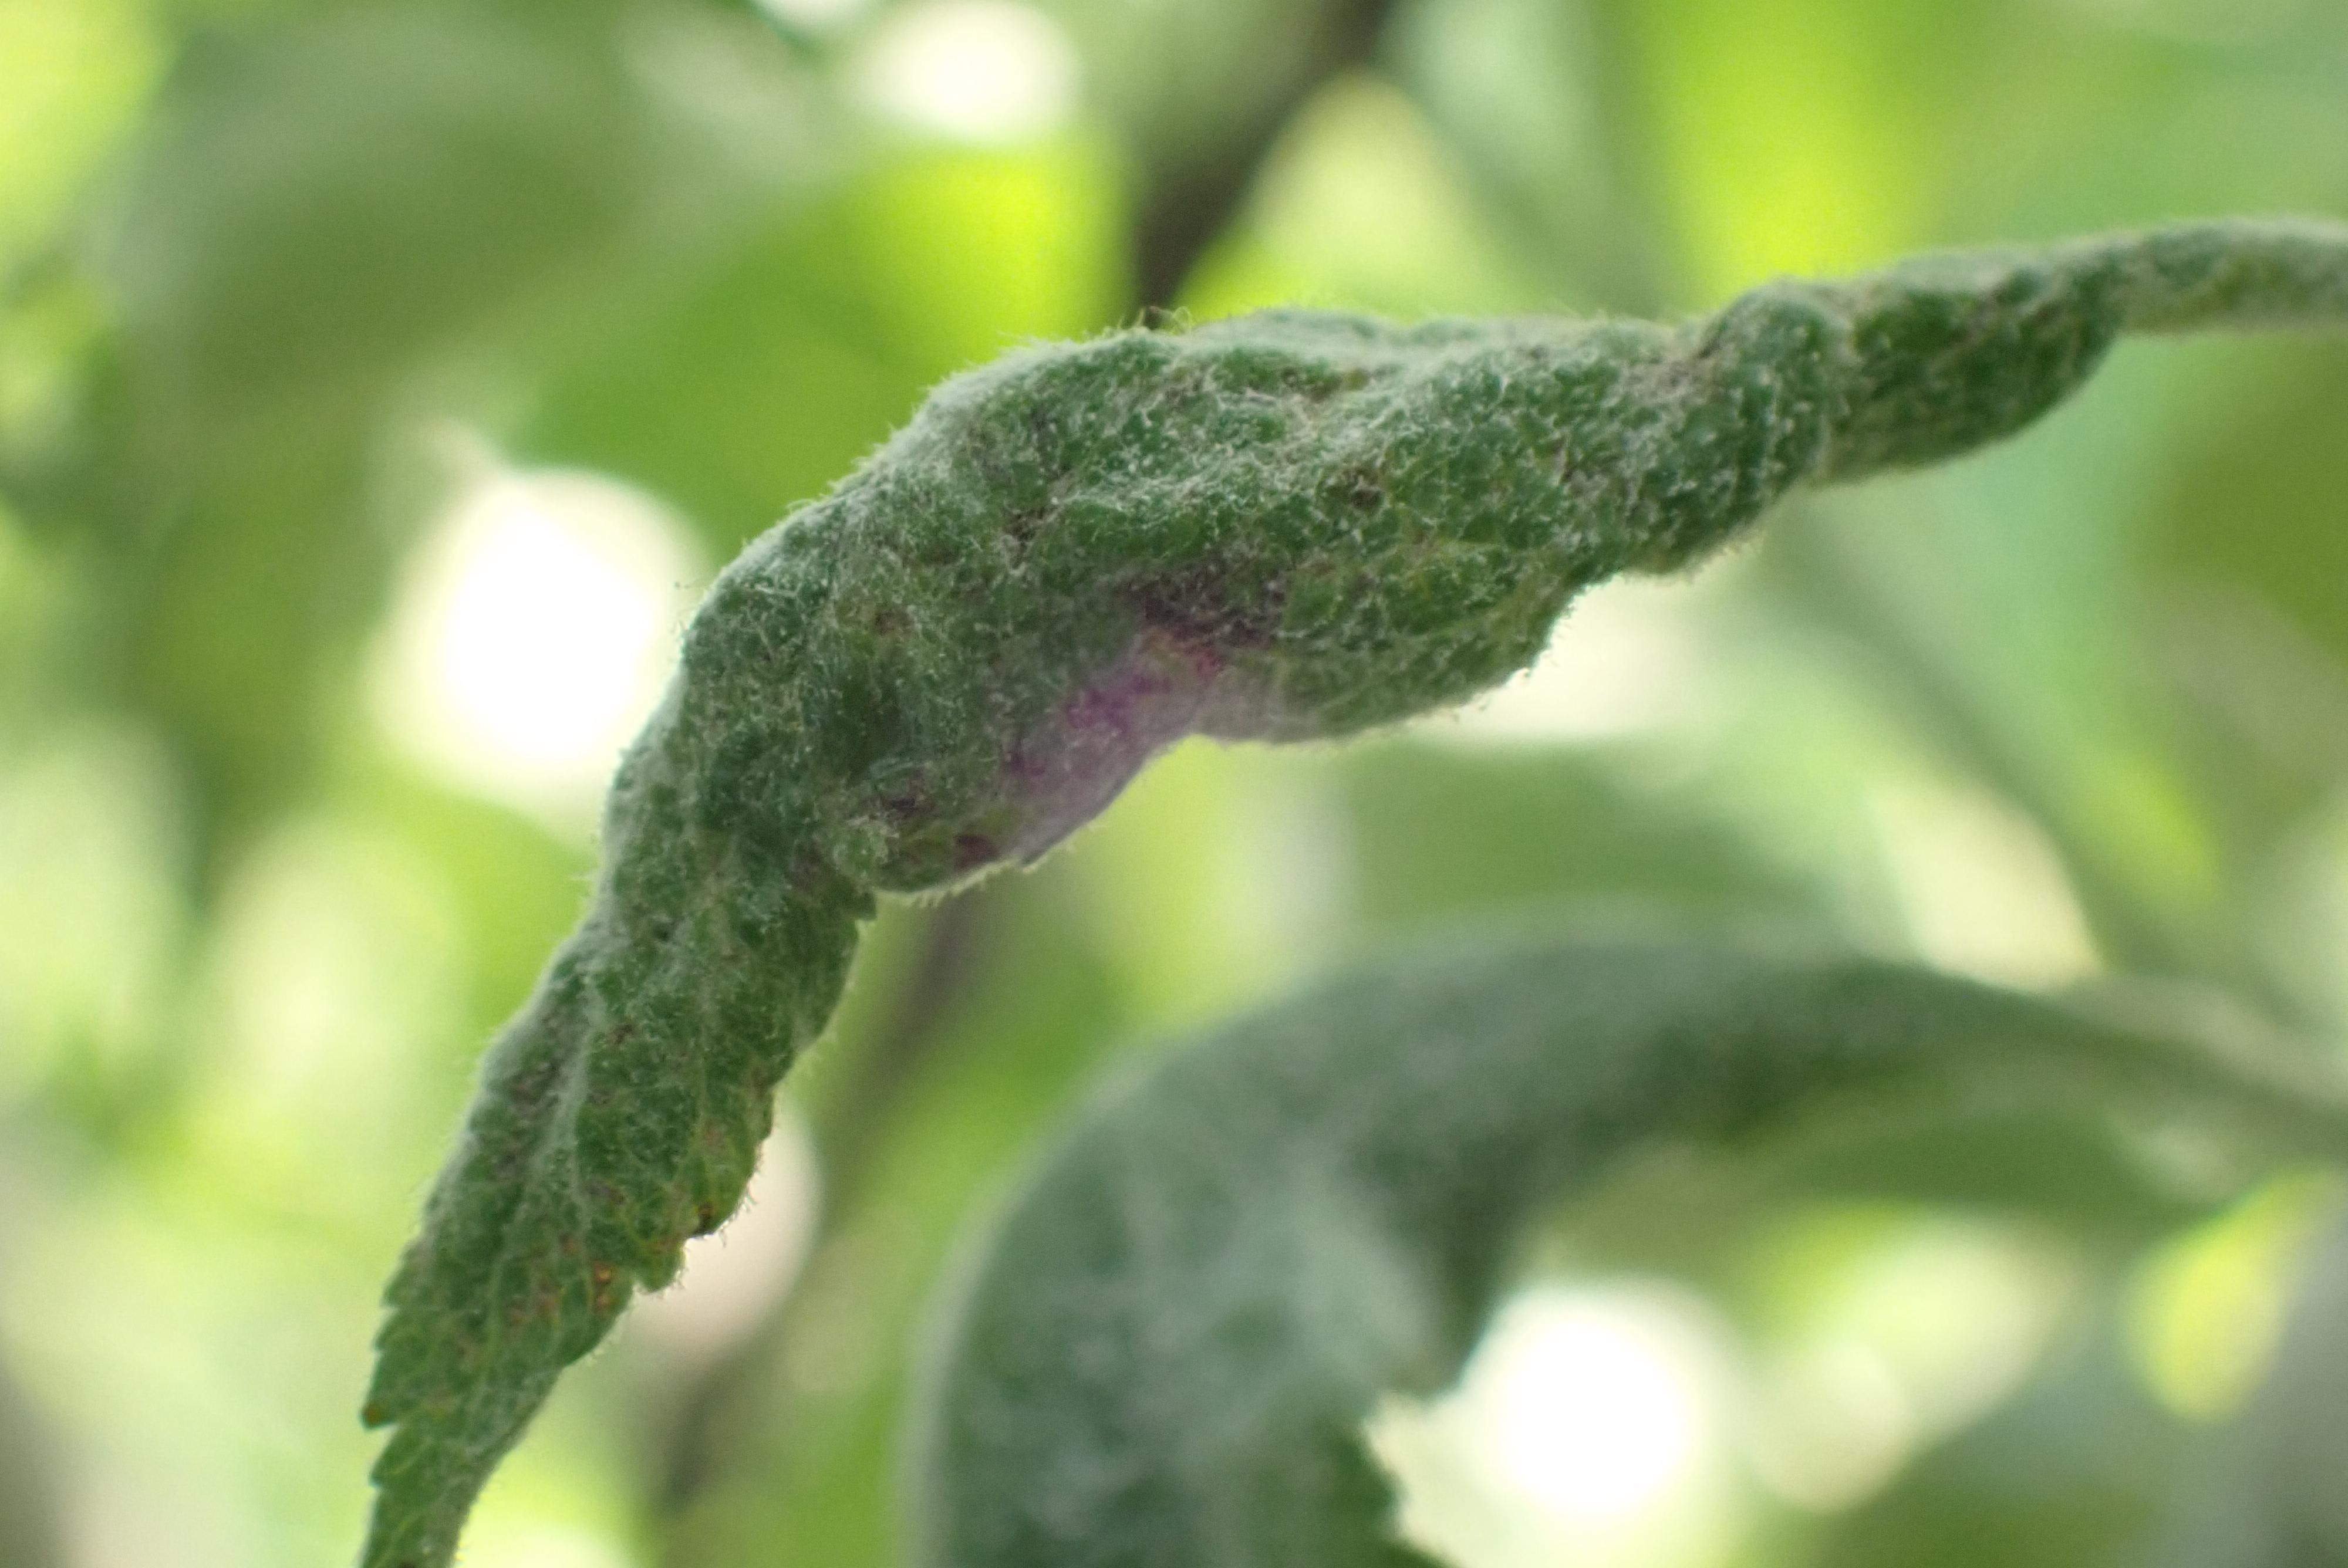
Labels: powdery_mildew